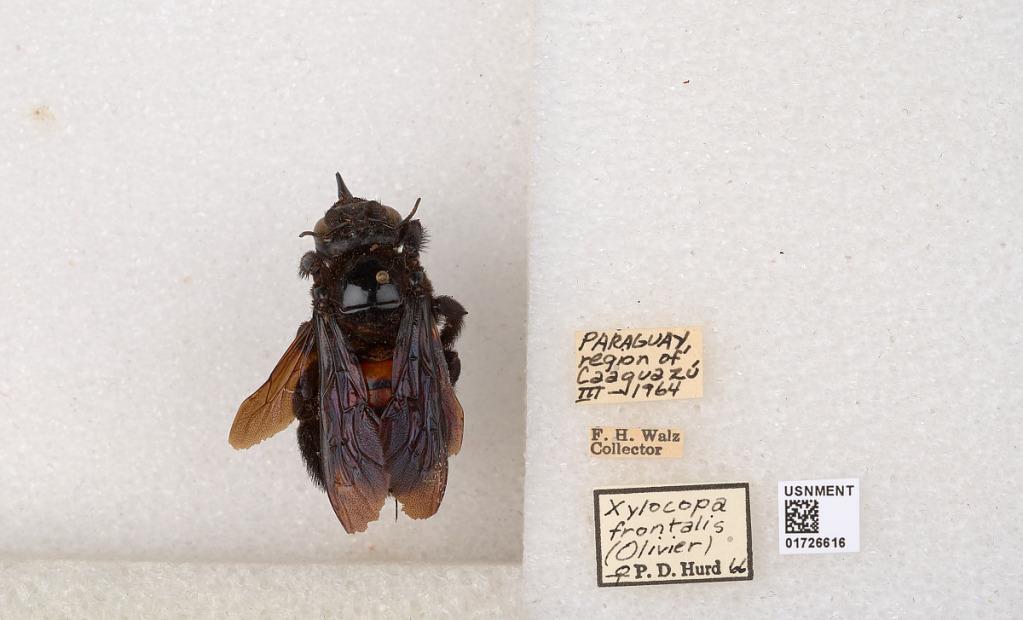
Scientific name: Xylocopa (Neoxylocopa) frontalis (Olivier)
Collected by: F. Walz
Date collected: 1964-3-1
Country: Paraguay
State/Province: Caaguazu
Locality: region of Caaguazu
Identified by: Hurd, P. D.